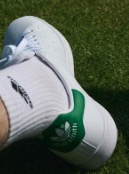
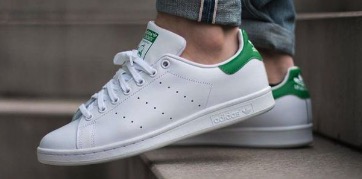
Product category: misc
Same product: yes